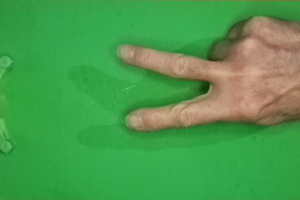
Label: scissors